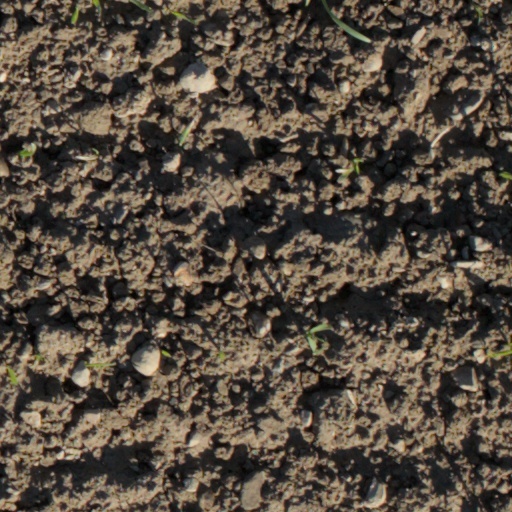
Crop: wheat